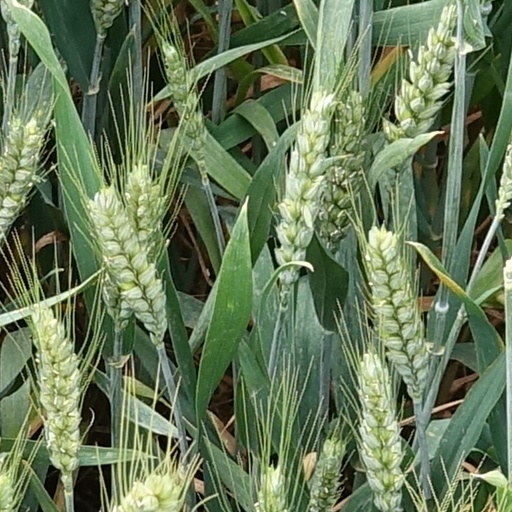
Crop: wheat